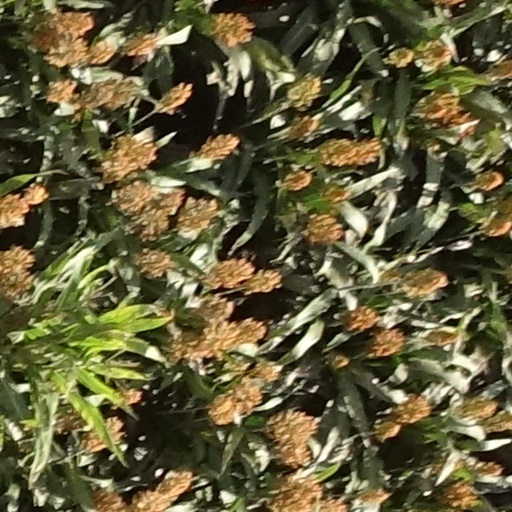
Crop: sorghum